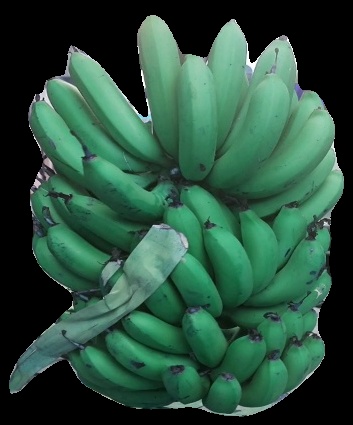
Variety: pachbale
Grade: grade2